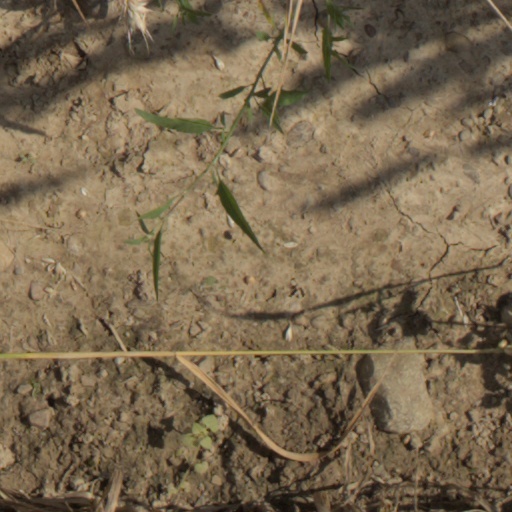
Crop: wheat